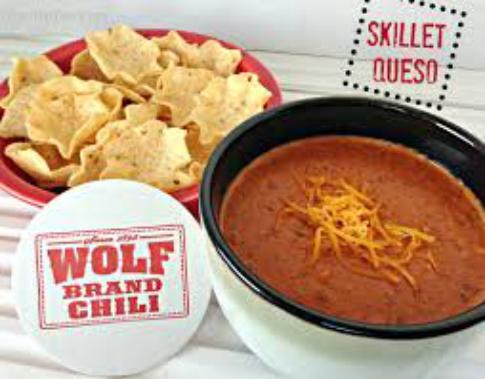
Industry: Food